History of rail transportation in the United States

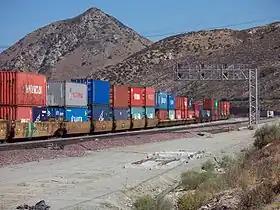
The use of double-stack rail cars and intermodal containers, facilitated by deregulation, has improved railroads' competitiveness

During the post-World War II boom many railroads were driven out of business due to competition from airlines and Interstate highways. The rise of the automobile led to the end of passenger train service on most railroads. Trucking businesses had become major competitors by the 1930s with the advent of improved paved roads, and after the war they expanded their operations as the Interstate highway network grew, and acquired increased market share of freight business. Railroads continued to carry bulk freight such as coal, steel and other commodities. However, the ICC continued to regulate railroad rates and other aspects of railroad operations, which limited railroads' flexibility in responding to changing market forces.